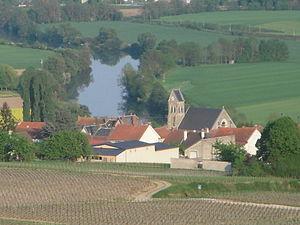
Vincelles (Marne) vue de la montée de la Sainte
Vincelles est une commune française, située dans le département de la Marne en région Grand Est.